Venues of the 1992 Summer Olympics

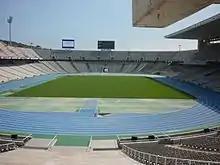
The Olympic Stadium after the 2010 remodeling for the European Athletics Championships. It hosted the athletic and ceremonies (opening/closing) for the 1992 Summer Olympics.

For the 1992 Summer Olympics in Barcelona, a total of forty-three sports venues were used.